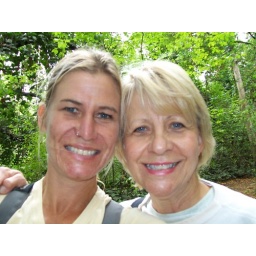
my mom works at a dog and cat sanctuary in Virginia. it runs in the family!